Mona Lisa

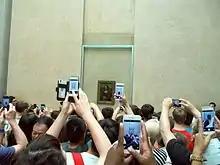
The tourist's view in 2015

The "Mona Lisa" has survived for more than 500 years, and an international commission convened in 1952 noted that "the picture is in a remarkable state of preservation." It has never been fully restored, so the current condition is partly due to a variety of conservation treatments the painting has undergone. A detailed analysis in 1933 by Madame de Gironde revealed that earlier restorers had "acted with a great deal of restraint." Nevertheless, applications of varnish made to the painting had darkened even by the end of the 16th century, and an aggressive 1809 cleaning and revarnishing removed some of the uppermost portion of the paint layer, resulting in a washed-out appearance to the face of the figure. Despite the treatments, the "Mona Lisa" has been well cared for throughout its history, and although the panel's warping caused the curators "some worry", the 2004–05 conservation team was optimistic about the future of the work.